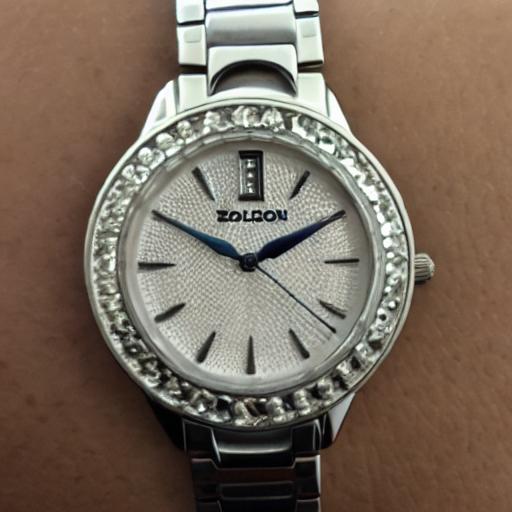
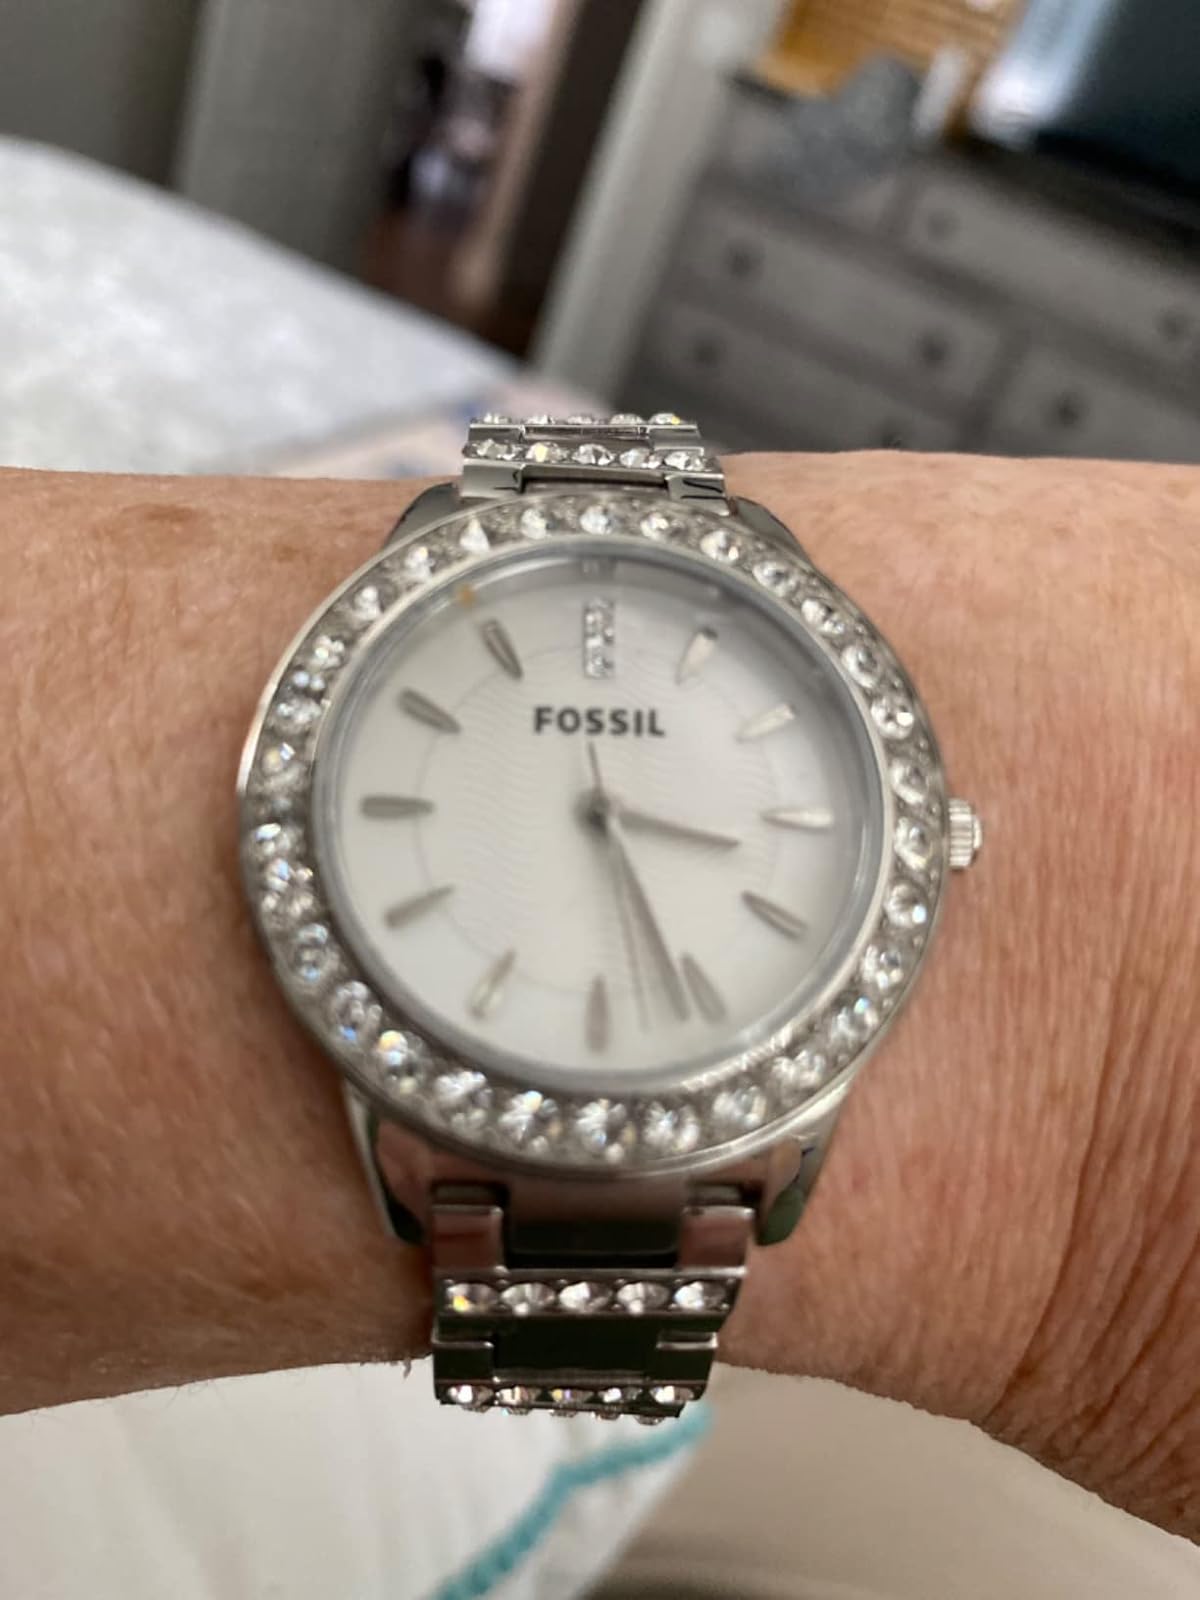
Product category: accessories_watch
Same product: no